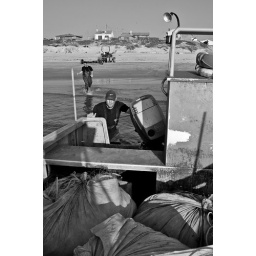
Not long a go, the boat was carried to the beach by a pair of bulls, now a tractor do the same job.